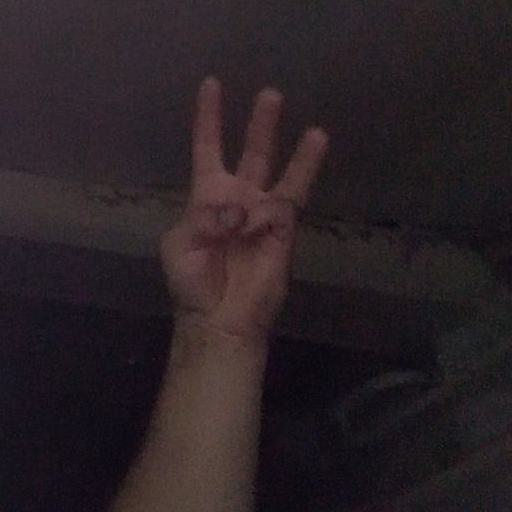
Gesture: three